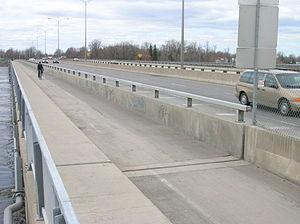
Le pont Taschereau, Québec, Canada.
Pincourt est une ville située sur l'île Perrot dans l'archipel d'Hochelaga au Québec. Elle fait partie de la municipalité régionale de comté de Vaudreuil-Soulanges, dans la région de la Montérégie.
Le pont Taschereau est un pont routier qui relie Vaudreuil-Dorion à Pincourt, en enjambant la rivière des Outaouais. Il est situé dans la région de la Montérégie.